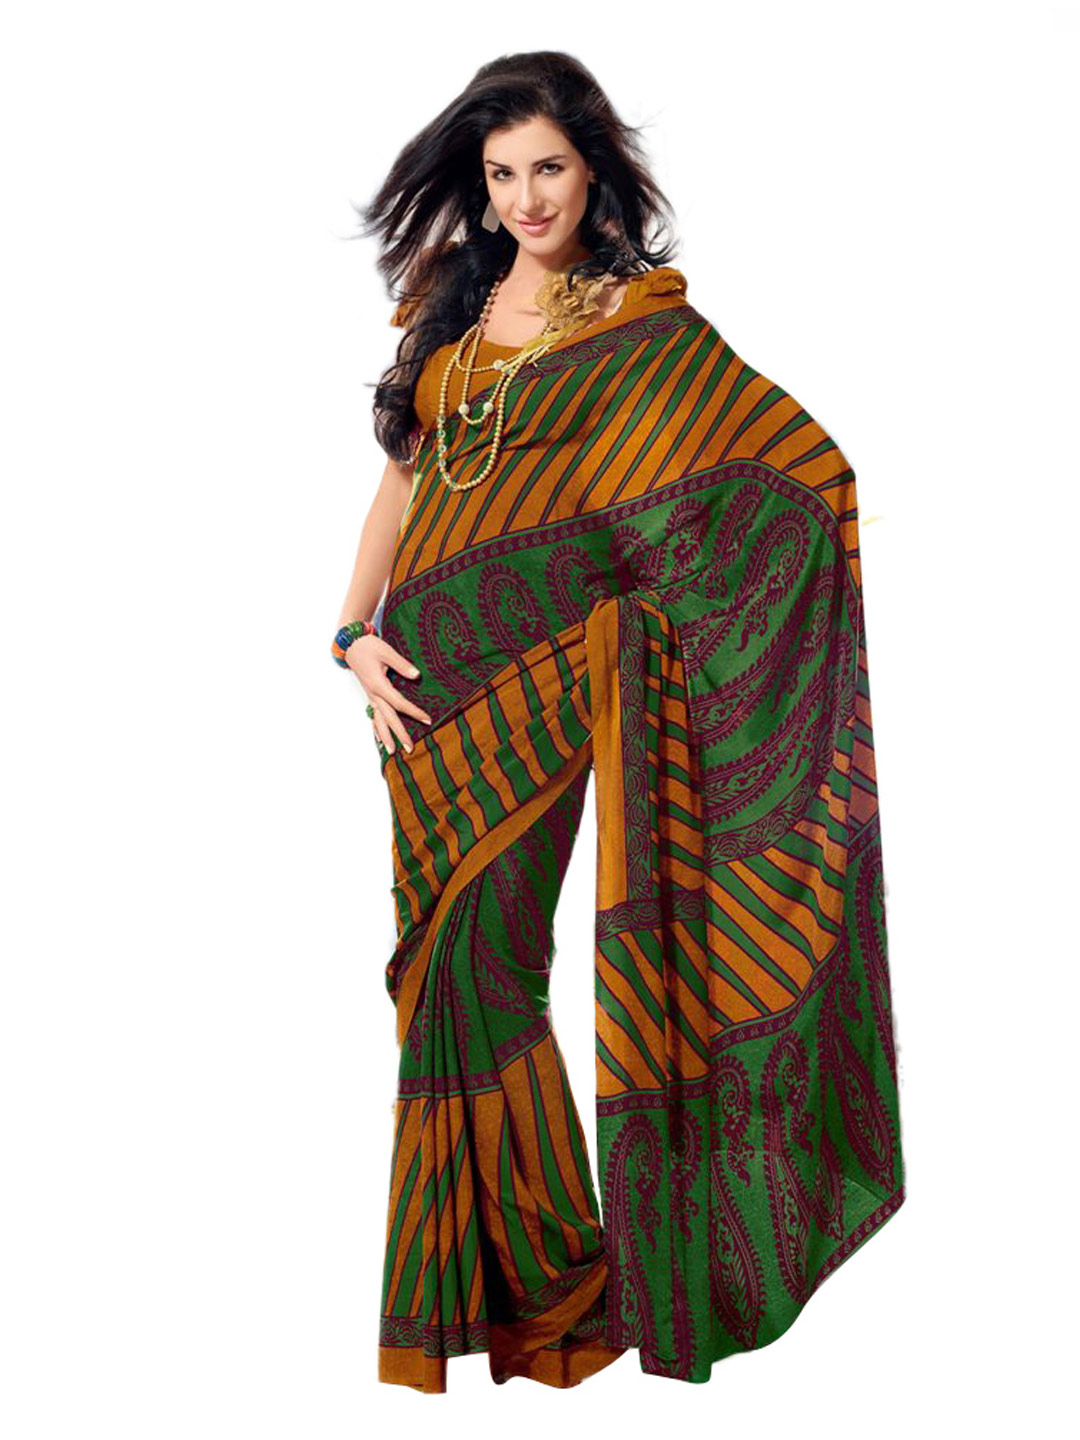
Prafful Mustard & Green Printed Sari
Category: Apparel / Saree / Sarees
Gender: Women
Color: Mustard
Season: Fall 2012
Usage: Ethnic